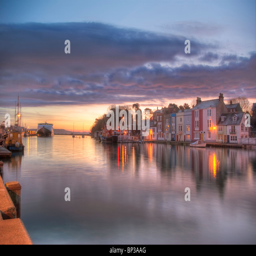
just before sunrise on a still brisk morning looking out towards the sea .